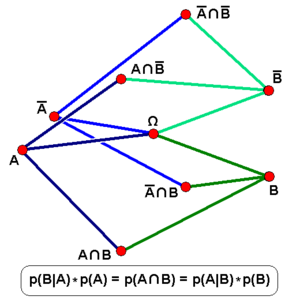
Bayes' teorem
Bayes' teorem.
Bayes' teorem, eller Bayes' læresætning, viser, hvorledes den betingede sandsynlighed afhænger af dens inverse. F.eks. afhænger sandsynligheden for, at en hypotese er sand givet observeret data, af sandsynligheden af disse data givet hypotesen. Dermed går bayesiansk statistik mod den gængse frekventistiske tilgang i statistik.